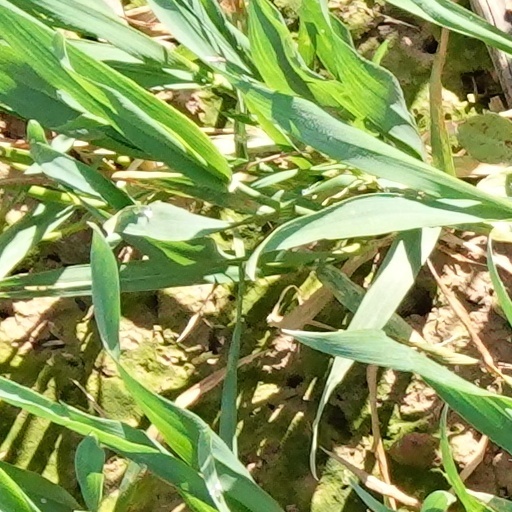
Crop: wheat